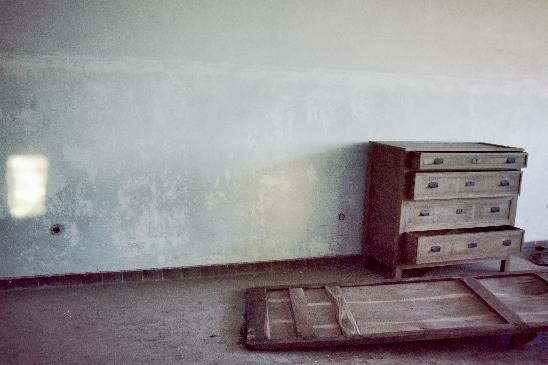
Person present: No